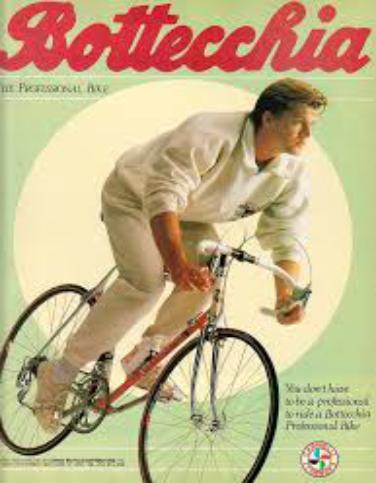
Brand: bottecchia
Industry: Transportation